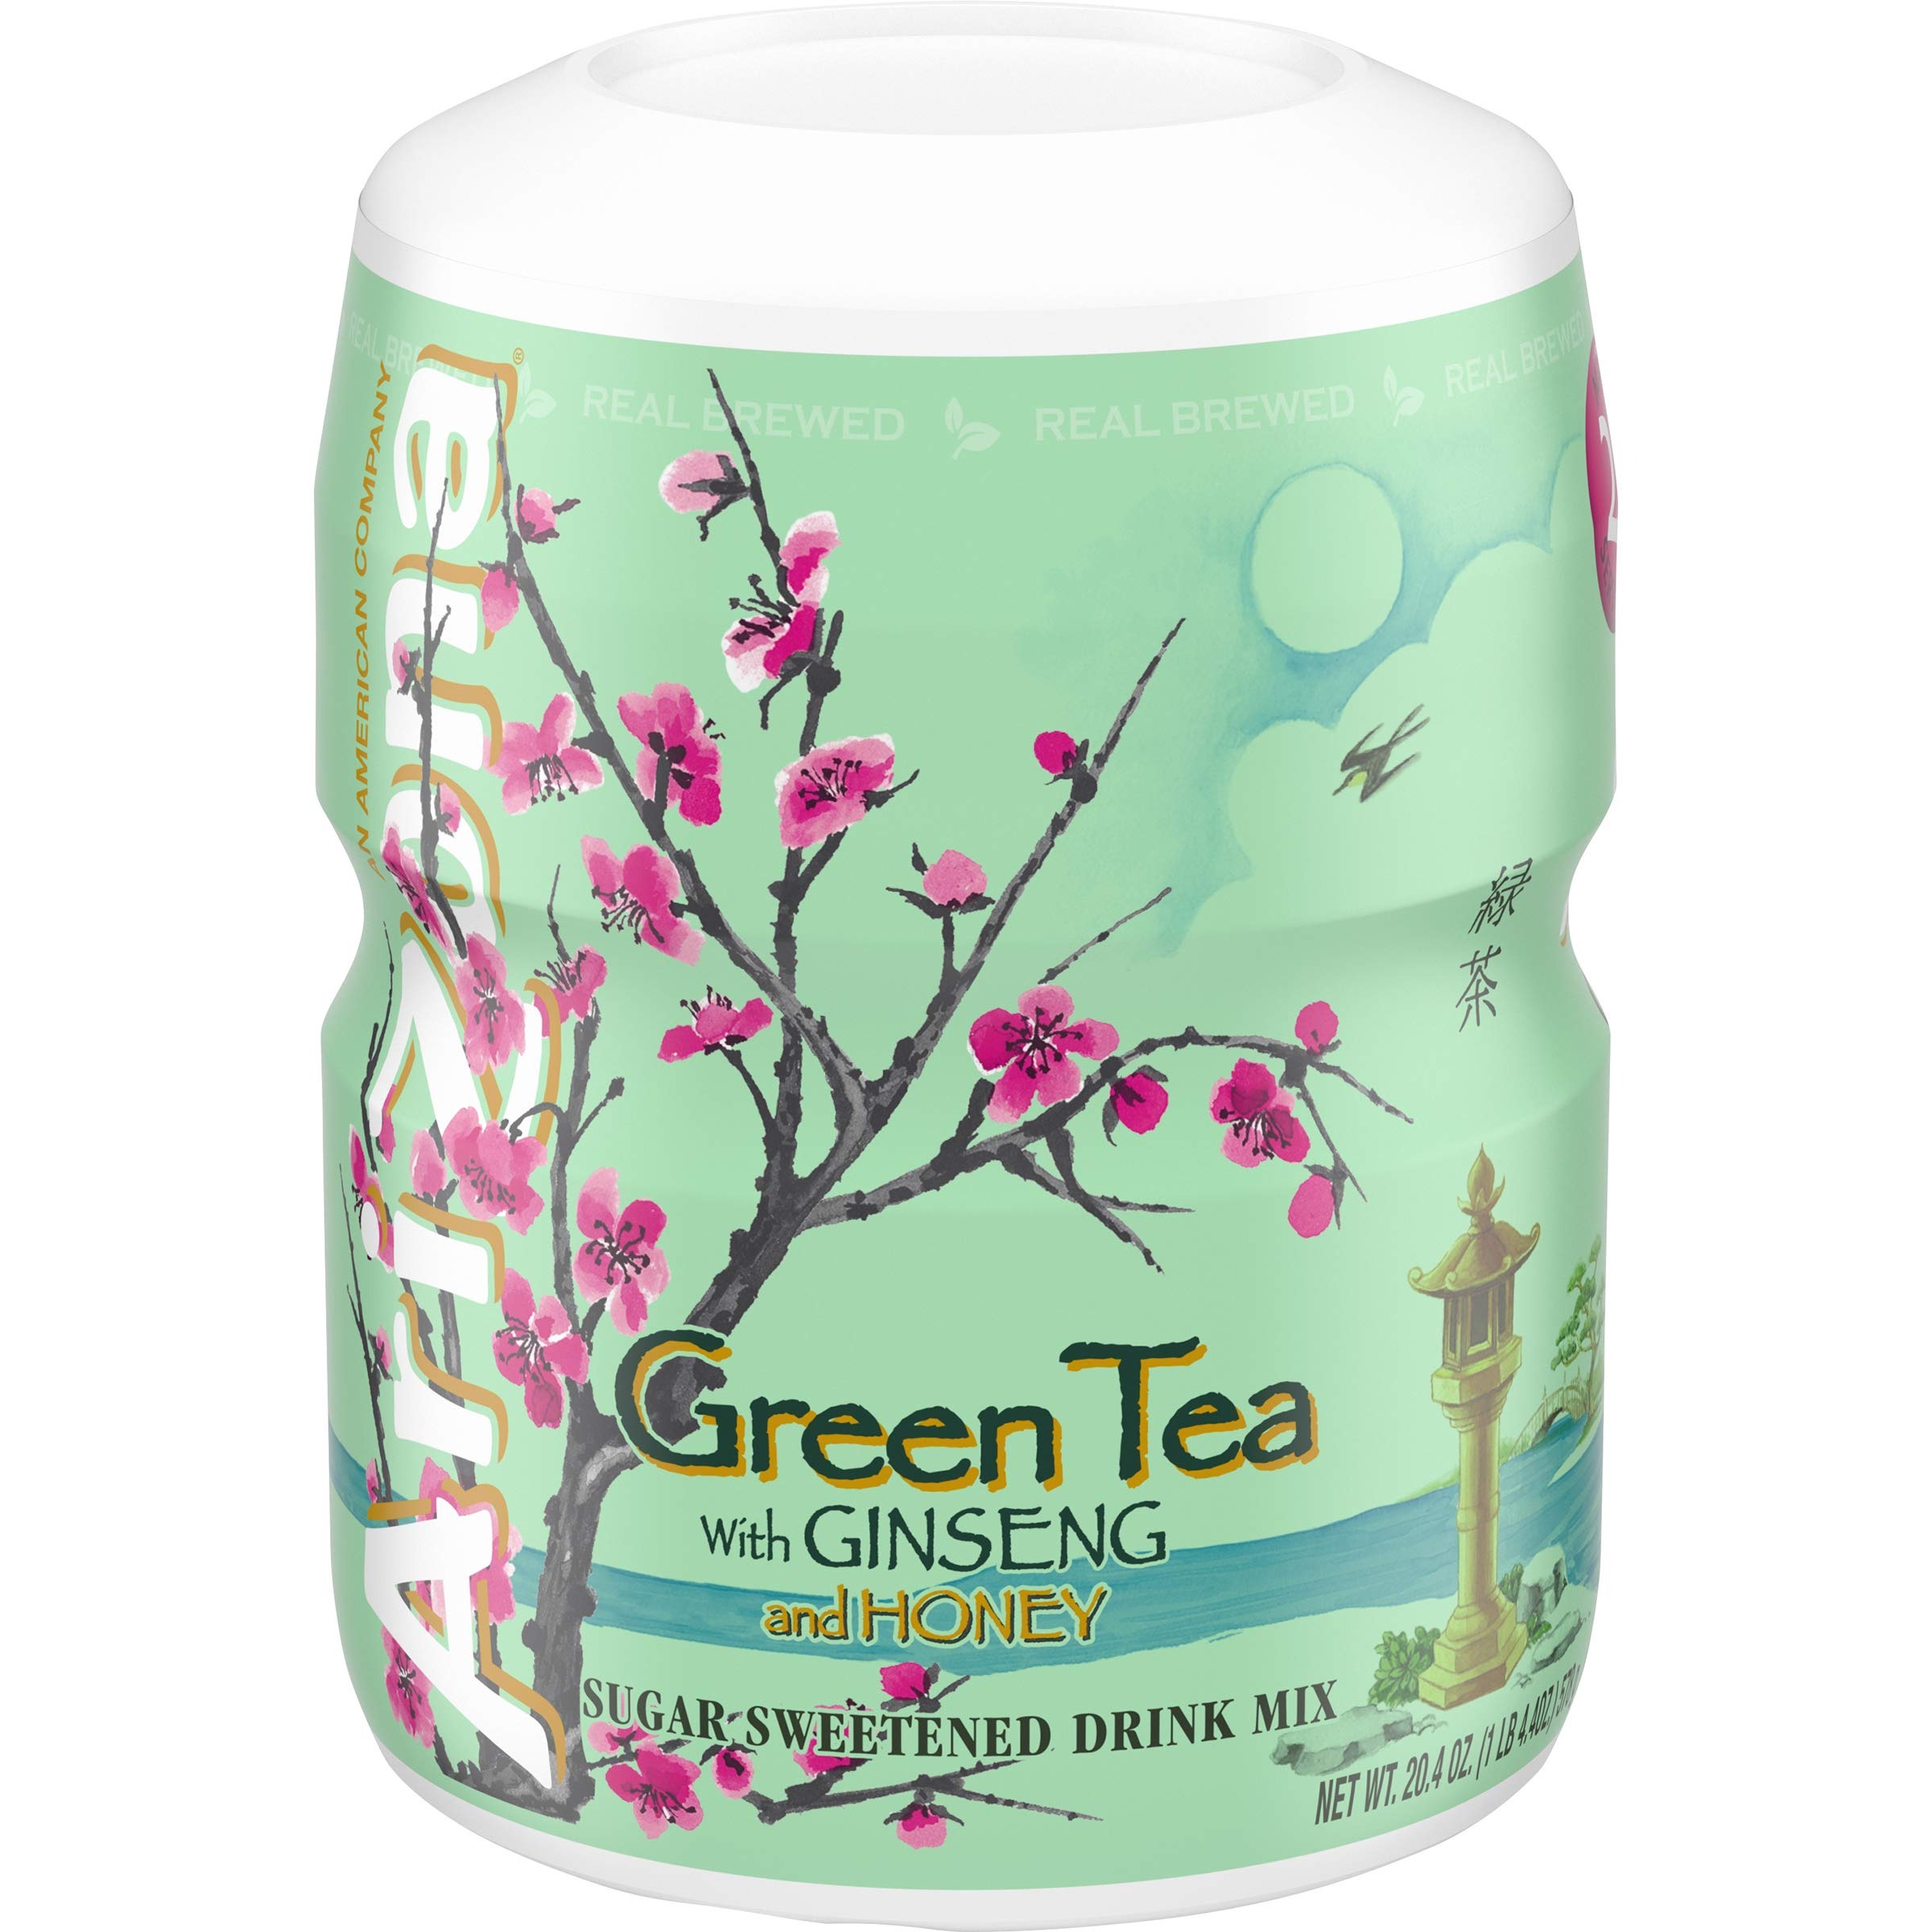
Item Name: Arizona Green Tea with Ginseng & Honey Sugar Sweetened Powdered Drink Mix, 20.4 oz. Canister (Pack of 12)
Bullet Point 1: Twelve 20.4 oz. canisters of AriZona Green Tea with Ginseng & Honey Sugar Sweetened Powdered Drink Mix
Bullet Point 2: Everything you love about AriZona Green Tea in a convenient powdered drink mix you can take on the go
Bullet Point 3: AriZona Green Tea Powdered Drink Mix delivers a refreshing flavor that you can easily add to water
Bullet Point 4: Refreshing green tea flavor transforms bottled water
Bullet Point 5: Contains 21 servings per canister
Bullet Point 6: Country: United States
Value: 244.8
Unit: Ounce

Price: 16.83